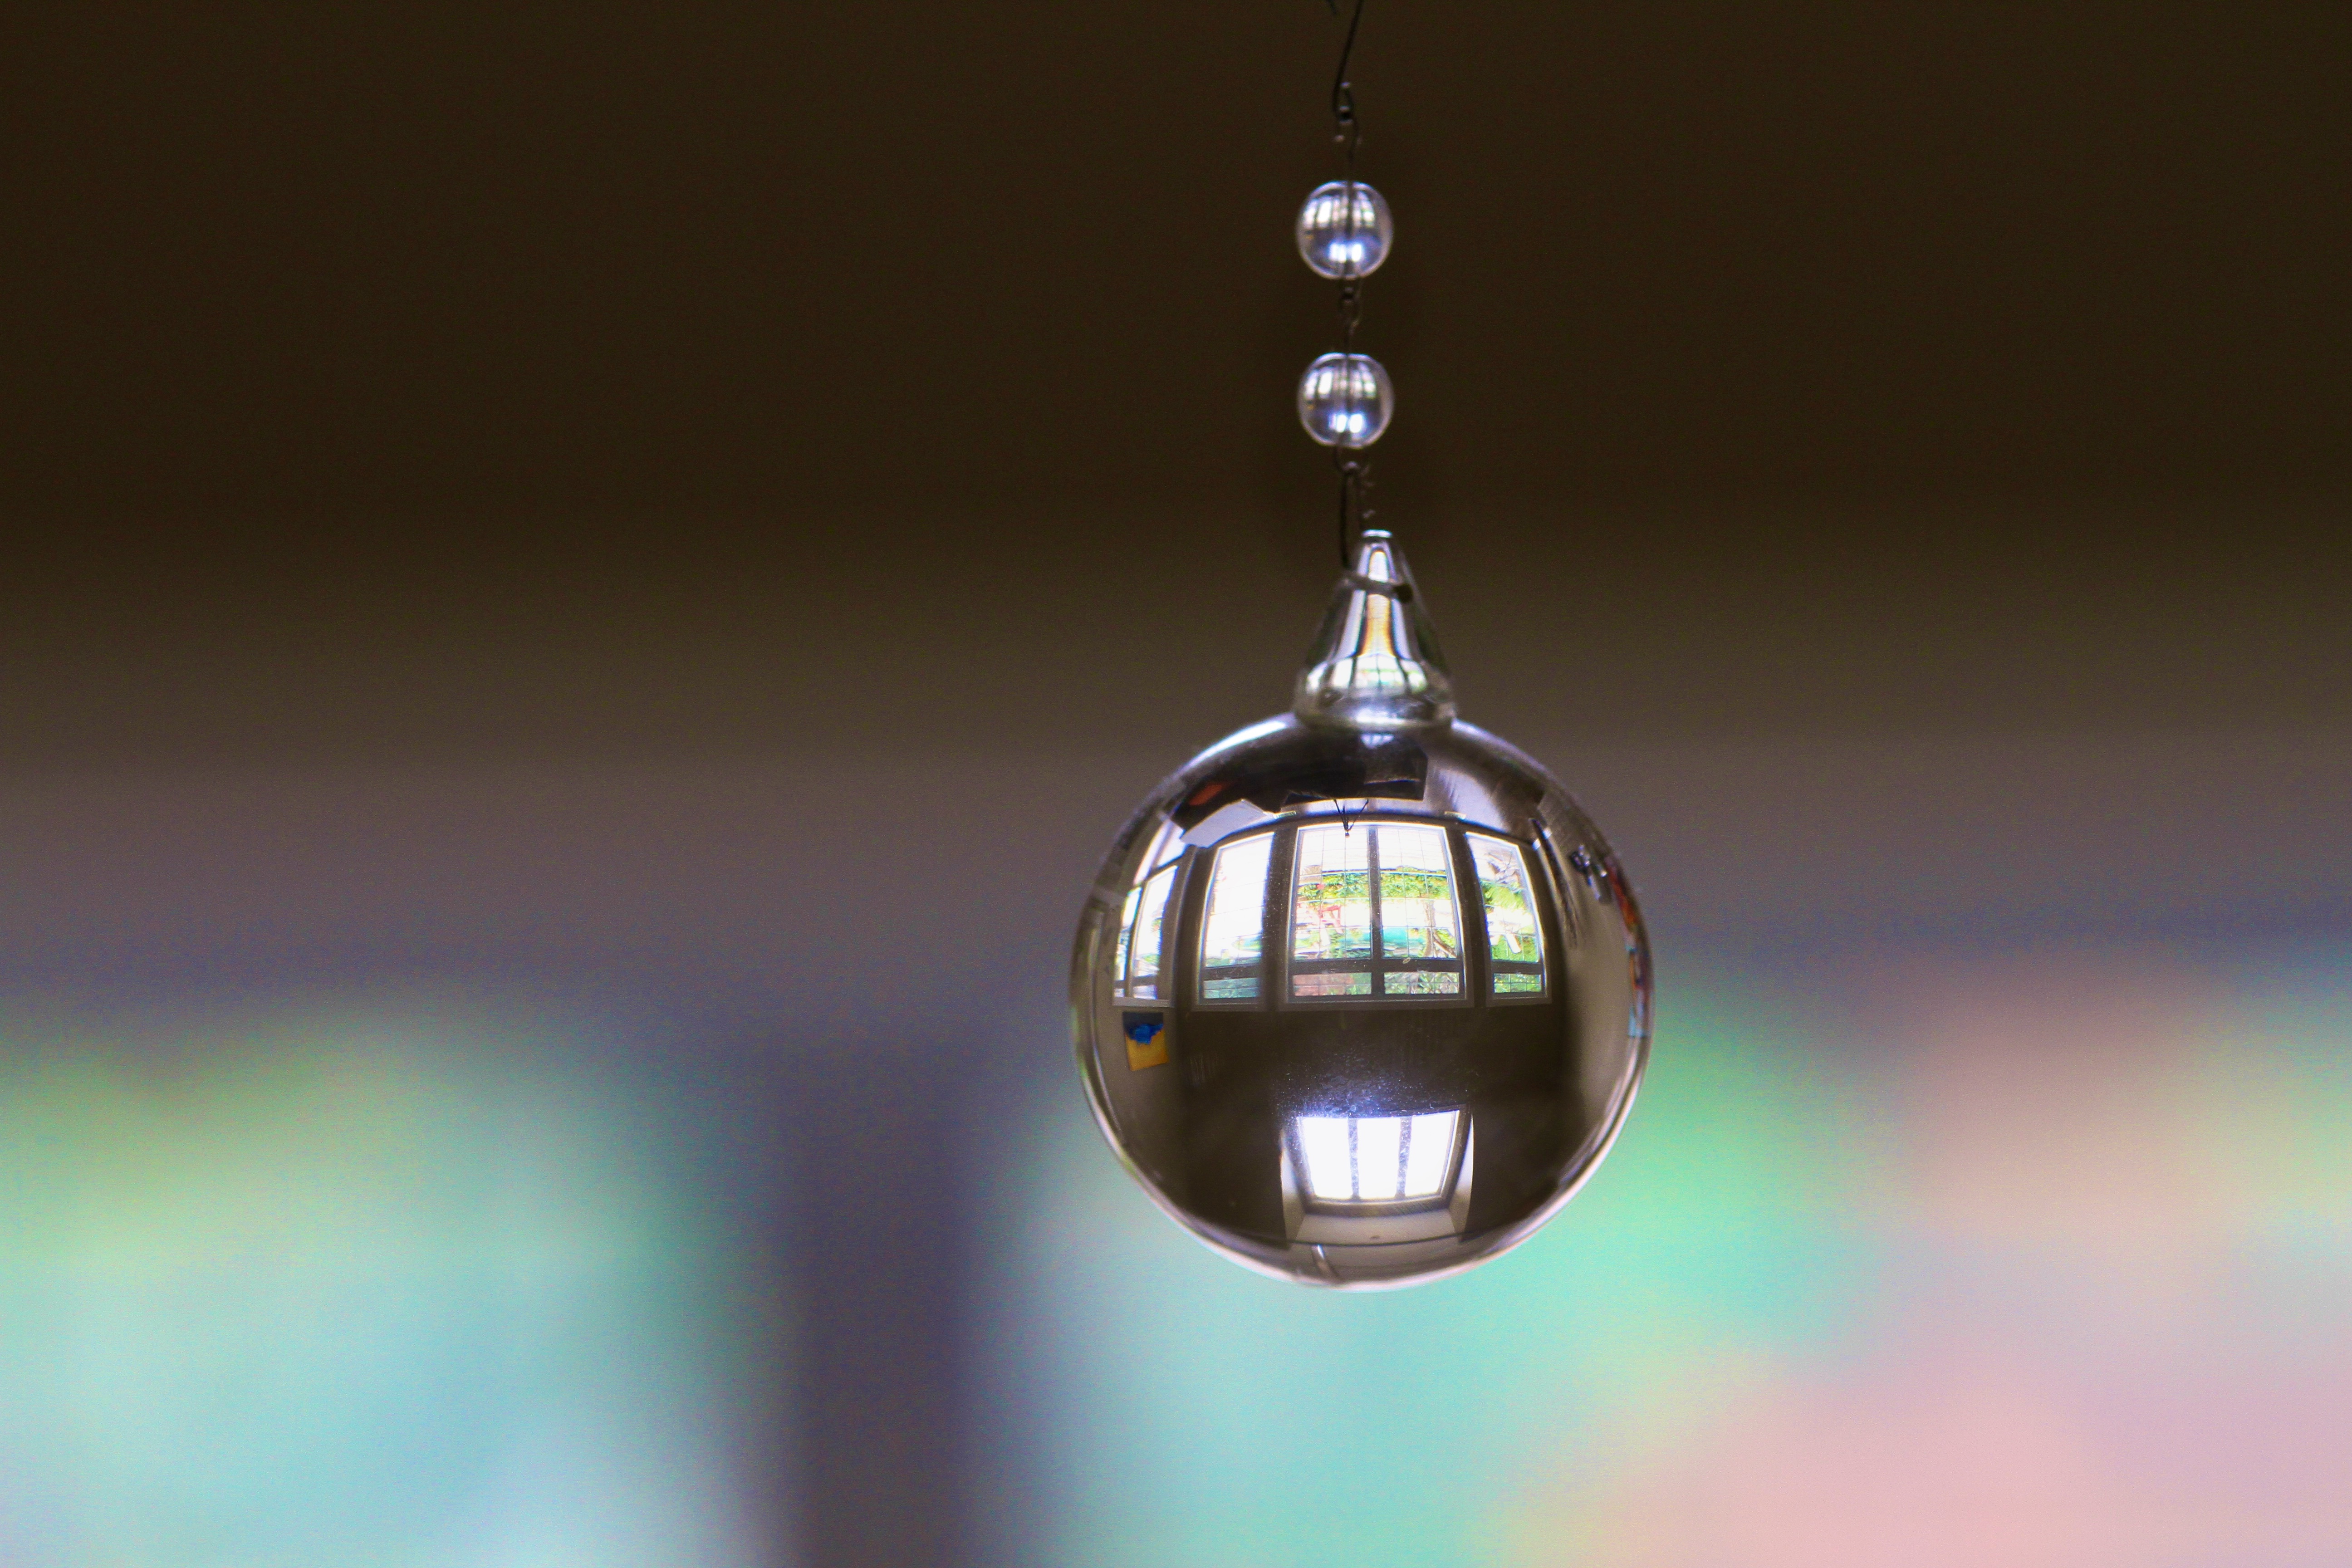
drop, light, glass, reflection, lighting, circle, close up, light fixture, sphere, macro photography, incandescent light bulb